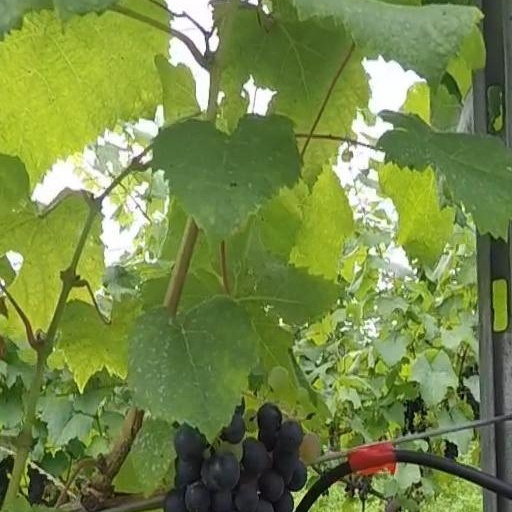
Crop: grape